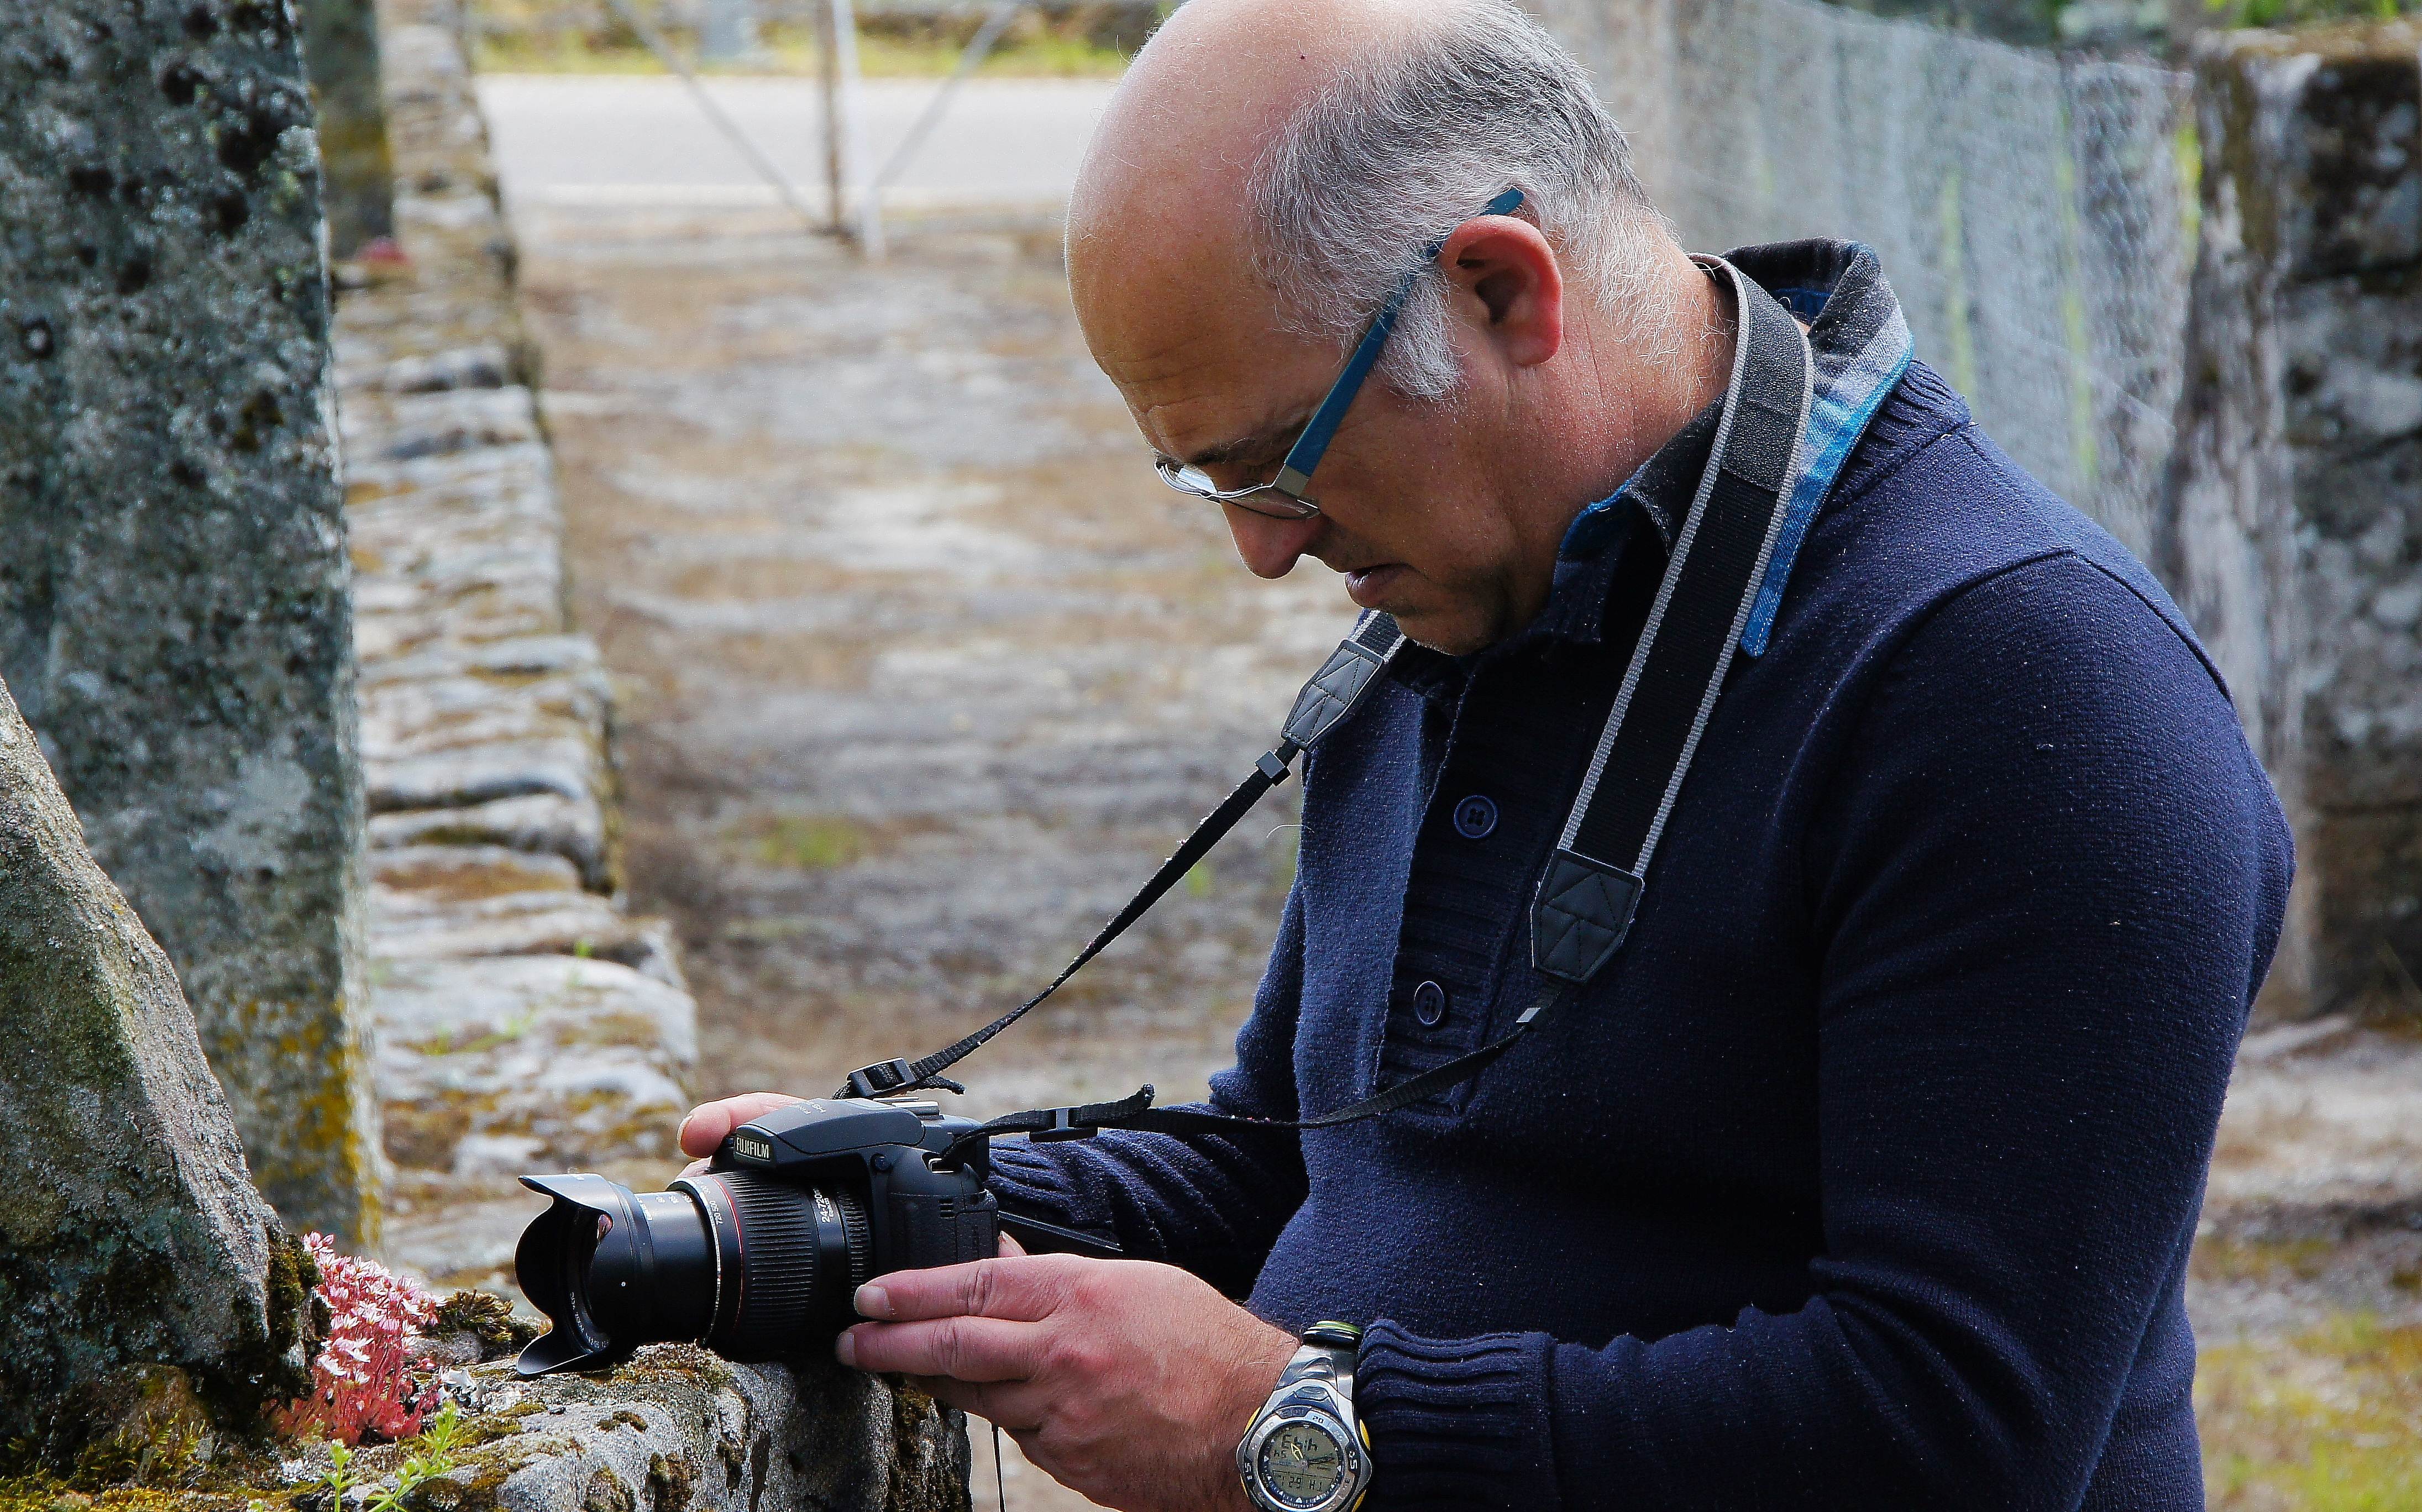
man, people, photograph, gente, ggl1, gaby1, xovesphoto, varios, some, gphoto, sonydt18250, sonyslta55v